Botomotoito Skito Litimba

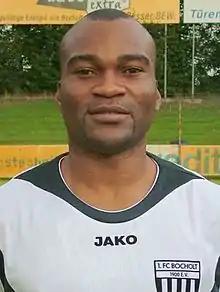
Litimba in the 2006–07 season

Botomotoito Skito Litimba (born 7 July 1977) is a Congolese former professional footballer who played as a forward for AS Vita Club, winning the Linafoot championship in 1997. In Germany, he played for LR Ahlen, SC Paderborn 07, 1. FC Bocholt and SV Straelen.